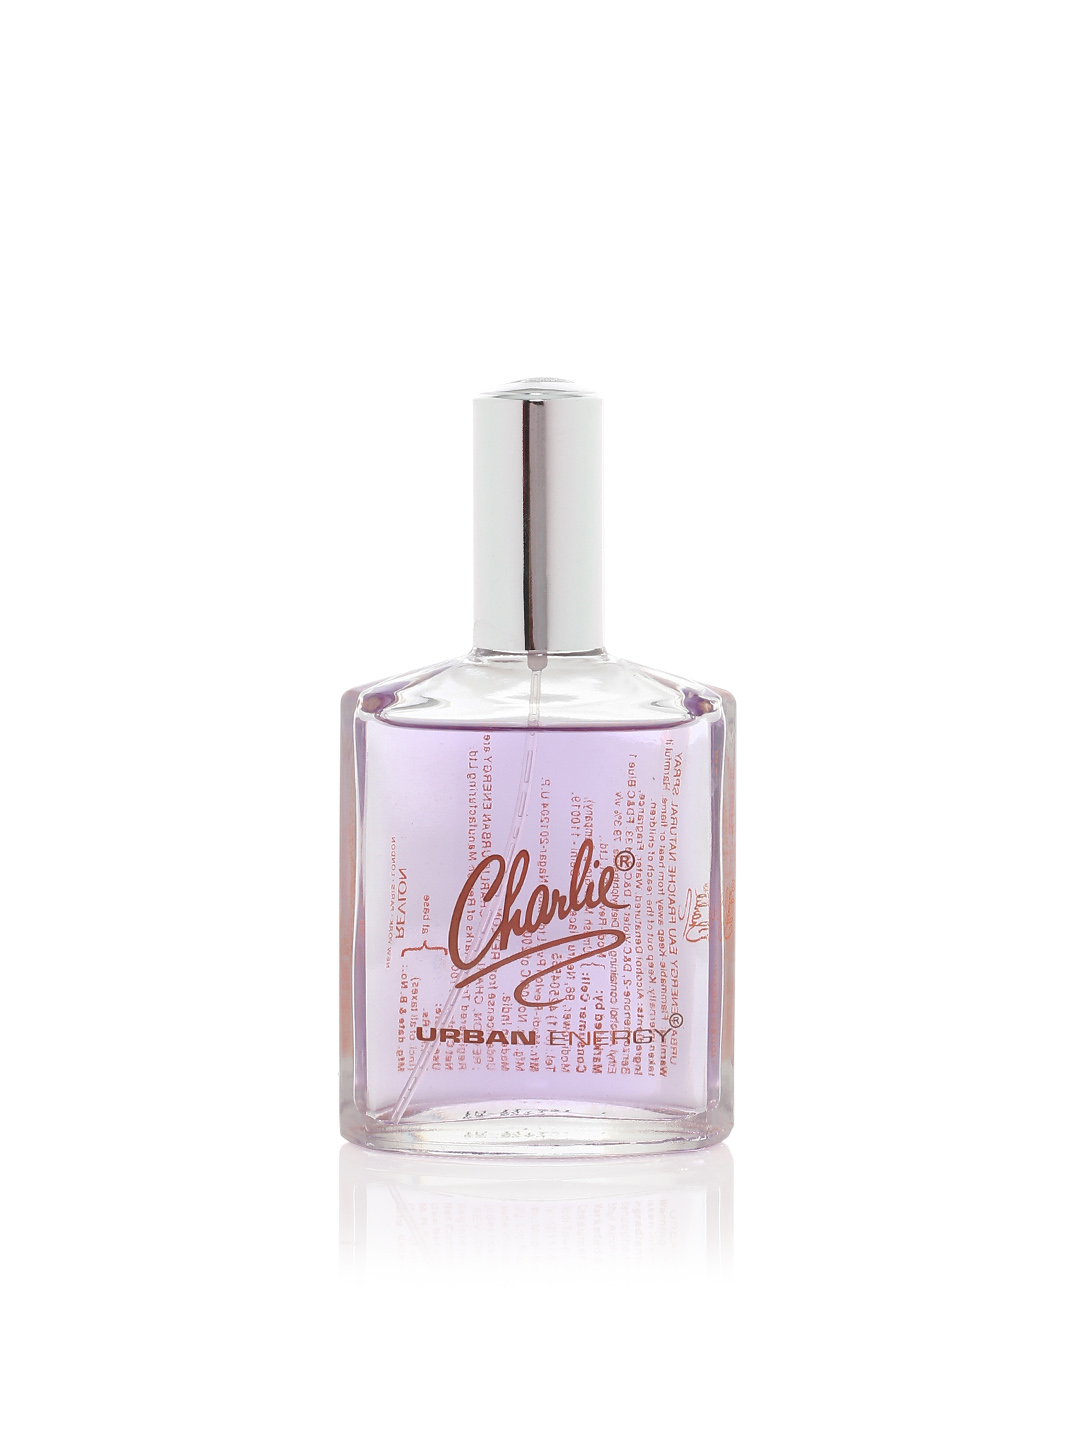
Revlon Women Urban Energy Perfume
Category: Personal Care / Fragrance / Perfume and Body Mist
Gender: Women
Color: Purple
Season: Spring 2017
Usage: Casual